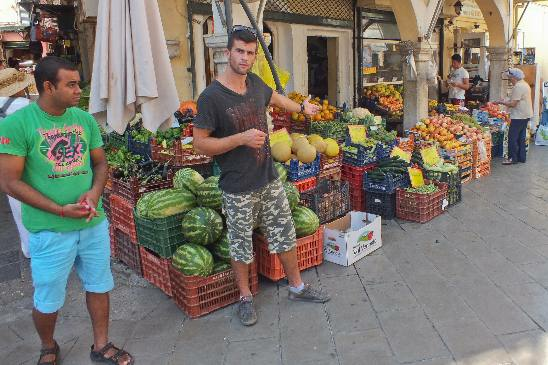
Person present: Yes